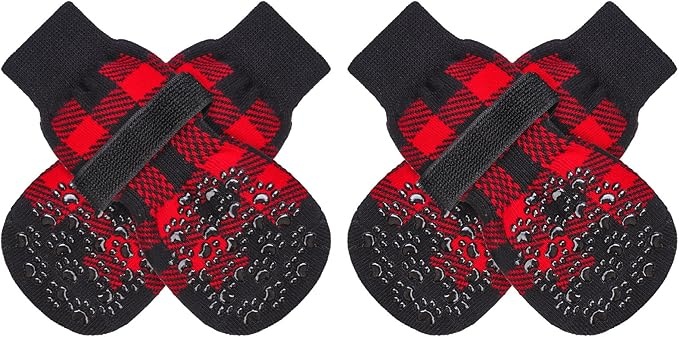
EXPAWLORER Anti-Slip Dog Socks-Double Sides Grips Traction Control on Hardwood Floor,Dog Shoes for Hot/Cold Pavement,Best Paw Protector,Prevents Licking,for Puppy Small Medium Large Senior Dogs
Brand: EXPAWLORER
About This Size Xlarge:Paw width 3.5", Length 7.8", Grip Width 1.9". Muti sizes available, fit for many pets. Please measure your pet before purchase, if your size is between the two sizes, it's better to choose the smaller size. Because our pet paw protector socks are fabrics with elasticity Double Side No-Skid: It's our patent exclusive design, Double side and big area coverage adhesive provide strong extra traction, really help your senior dogs walk around in the house again! So if your fur friend has problems who was splaying and keeps slipping on your wooden floors with back legs, we suggest you would buy these the soles, and wearing our socks prevents dogs from licking and irritating the wound further aid in healing foot wounds. Durable Material: Made of elastic and comfortable material, It's soft and Light, your dogs will easier to accept it, The breathable knit fabric, durable bottom makes these socks protect the dog's paws from being burned in the hot summer and prevent dog claws from stones and glass.But we do not suggest taking a long time outdoor walking in summer. Anti-Fall Off: Extra adjustable and detachable belt makes the socks keep stay on your lively and naught pet's paw, never fall off easily. You can use elastic black loop fastener to adjust the tightness of your dog's sock, but don't fix it too tightly, makes your dogs feel good and will not drop when walking or running. What You See is What We Provide: 4pcs socks and 4pcs detachable belts in 1 package, if you have use boots, shoes or paw pads, and they don't satisfy you, you'll regret not seeing our socks sooner after using. We updating the size recently, if after ordering you find that the size does not fit your pet, please contact us and we will help you with sizing issues or any other issues you may have. Overview Brand : EXPAWLORER Size : X-Large (4 Count) Color : Black and Red Closure Type : Hook & Loop Product Care Instructions : Hand Wash Only
Category: Animals & Pet Supplies > Pet Supplies > Pet Apparel > Pet Socks